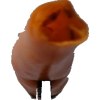
Label: pepper